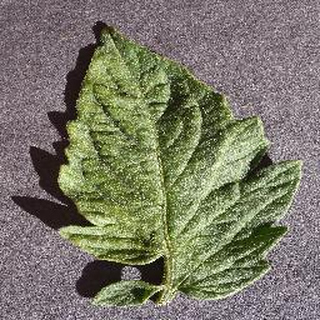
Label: healthy_tomato